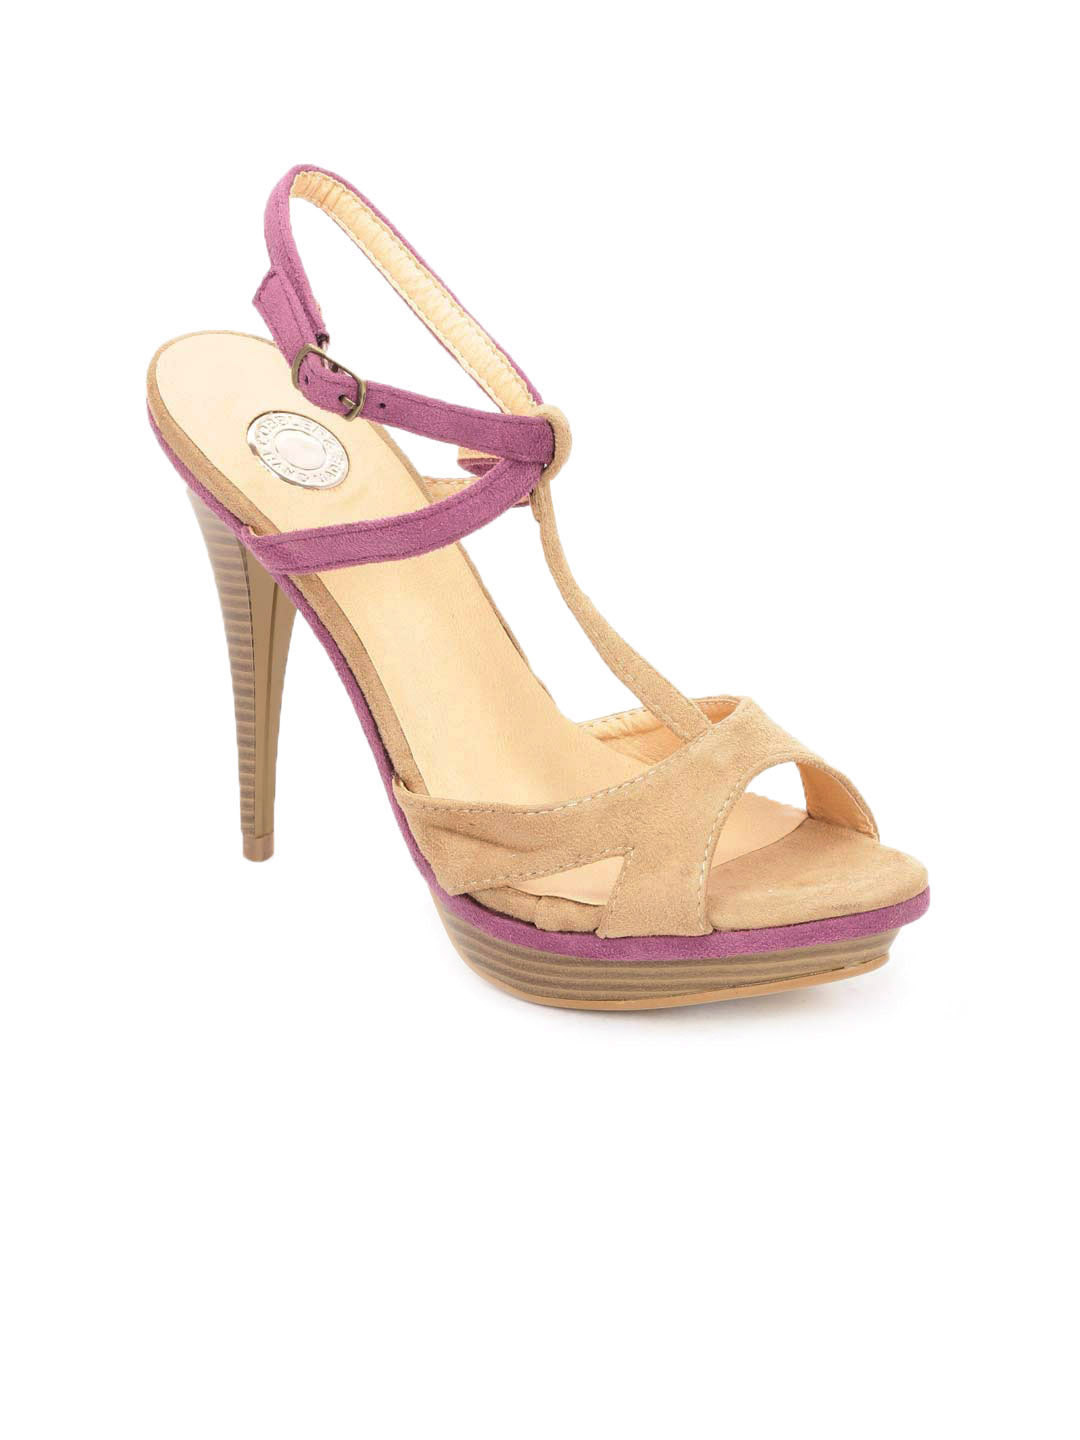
Cobblerz Women Beige & Pink Peep Toes
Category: Footwear / Shoes / Heels
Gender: Women
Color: Beige
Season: Summer 2016
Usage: Casual